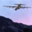
Label: airplane